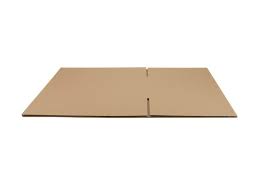
Waste category: cardboard